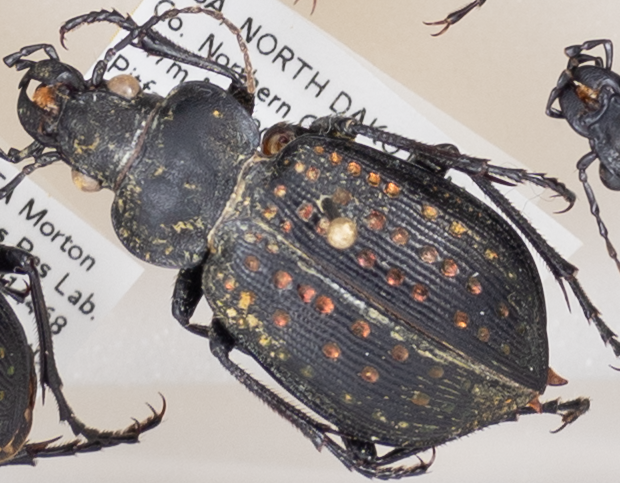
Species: Calosoma calidum
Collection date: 2019-08-06
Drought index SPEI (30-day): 0.362
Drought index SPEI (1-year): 1.13
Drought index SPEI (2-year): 1.082